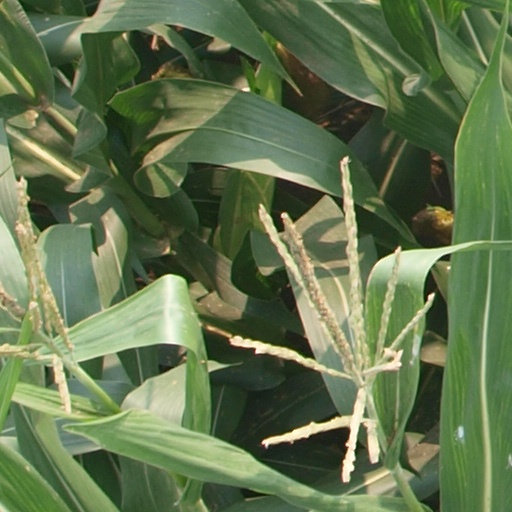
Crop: maize; corn